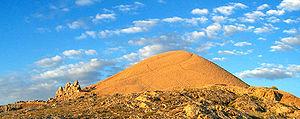
Le Nemrut Dağı est une montagne de l'Anti-Taurus qui culmine à 2 203 mètres d'altitude. Situé dans la partie méridionale de l'Anatolie centrale, au nord de la frontière syrienne, le Nemrut Dağı domine la vallée de l'Euphrate, et la principale ville turque d'Adıyaman.